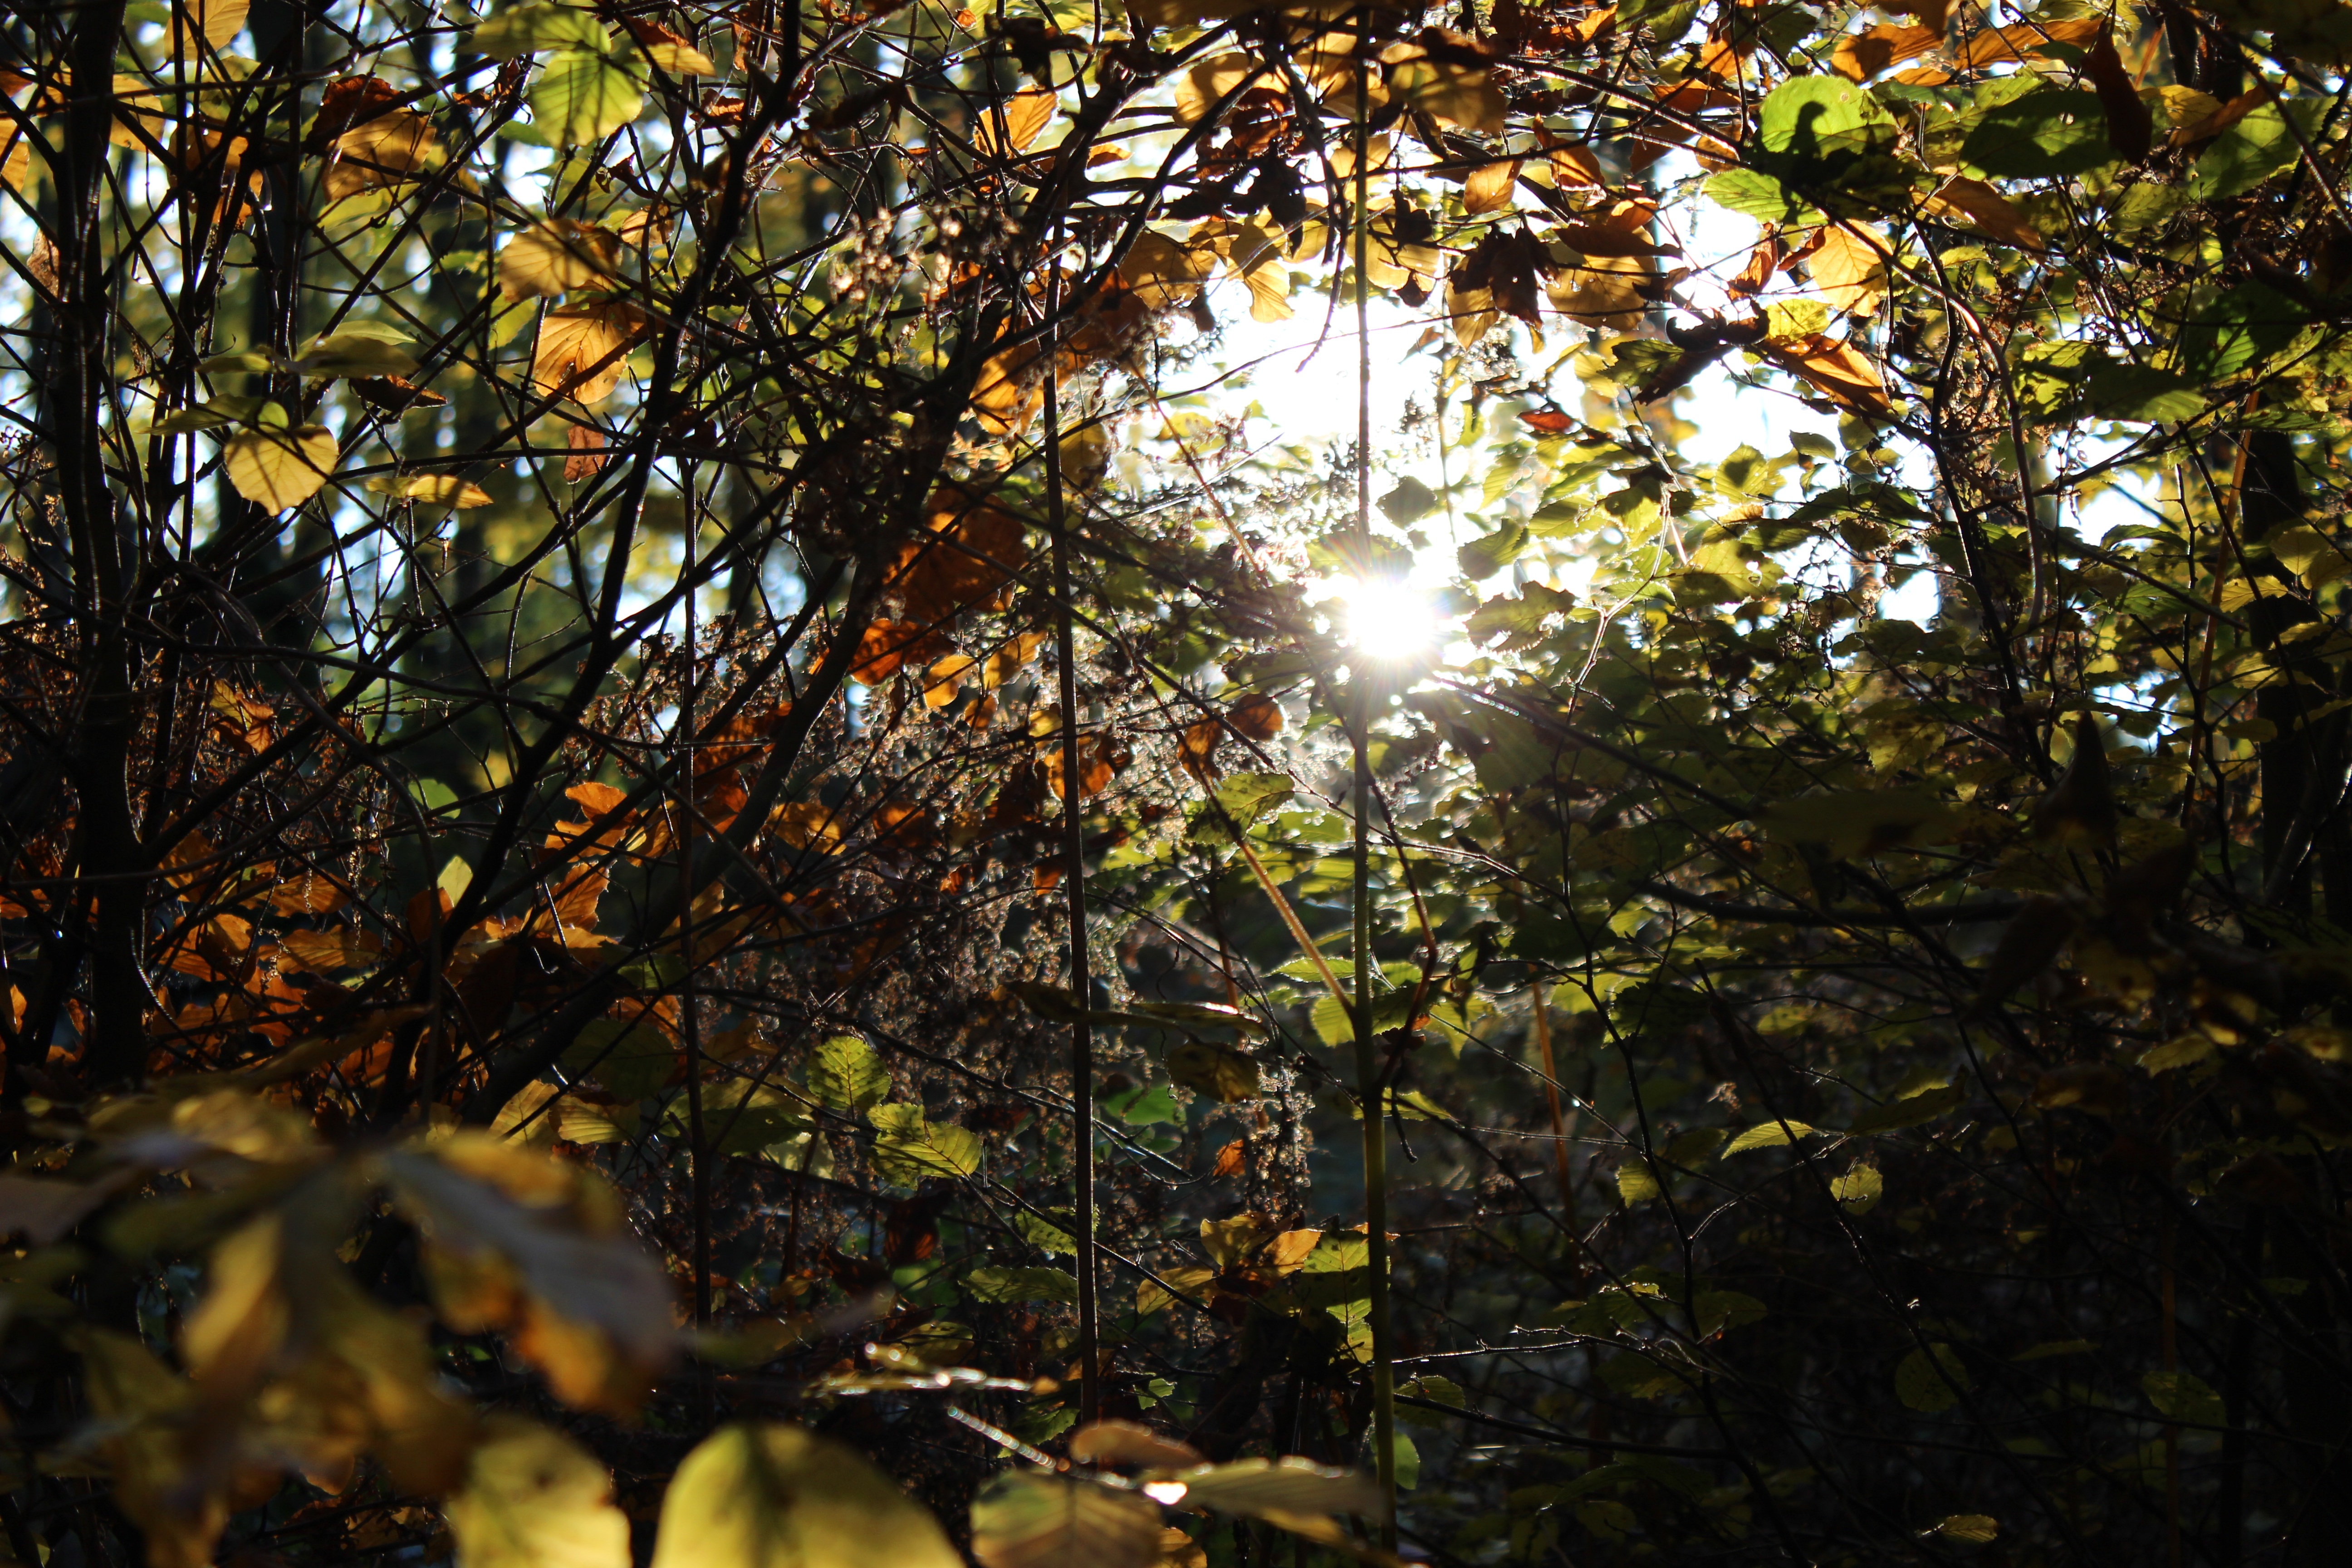
landscape, tree, nature, forest, branch, light, plant, sun, sunlight, leaf, flower, log, jungle, autumn, season, leaves, deciduous, woodland, habitat, mood, natural environment, woody plant